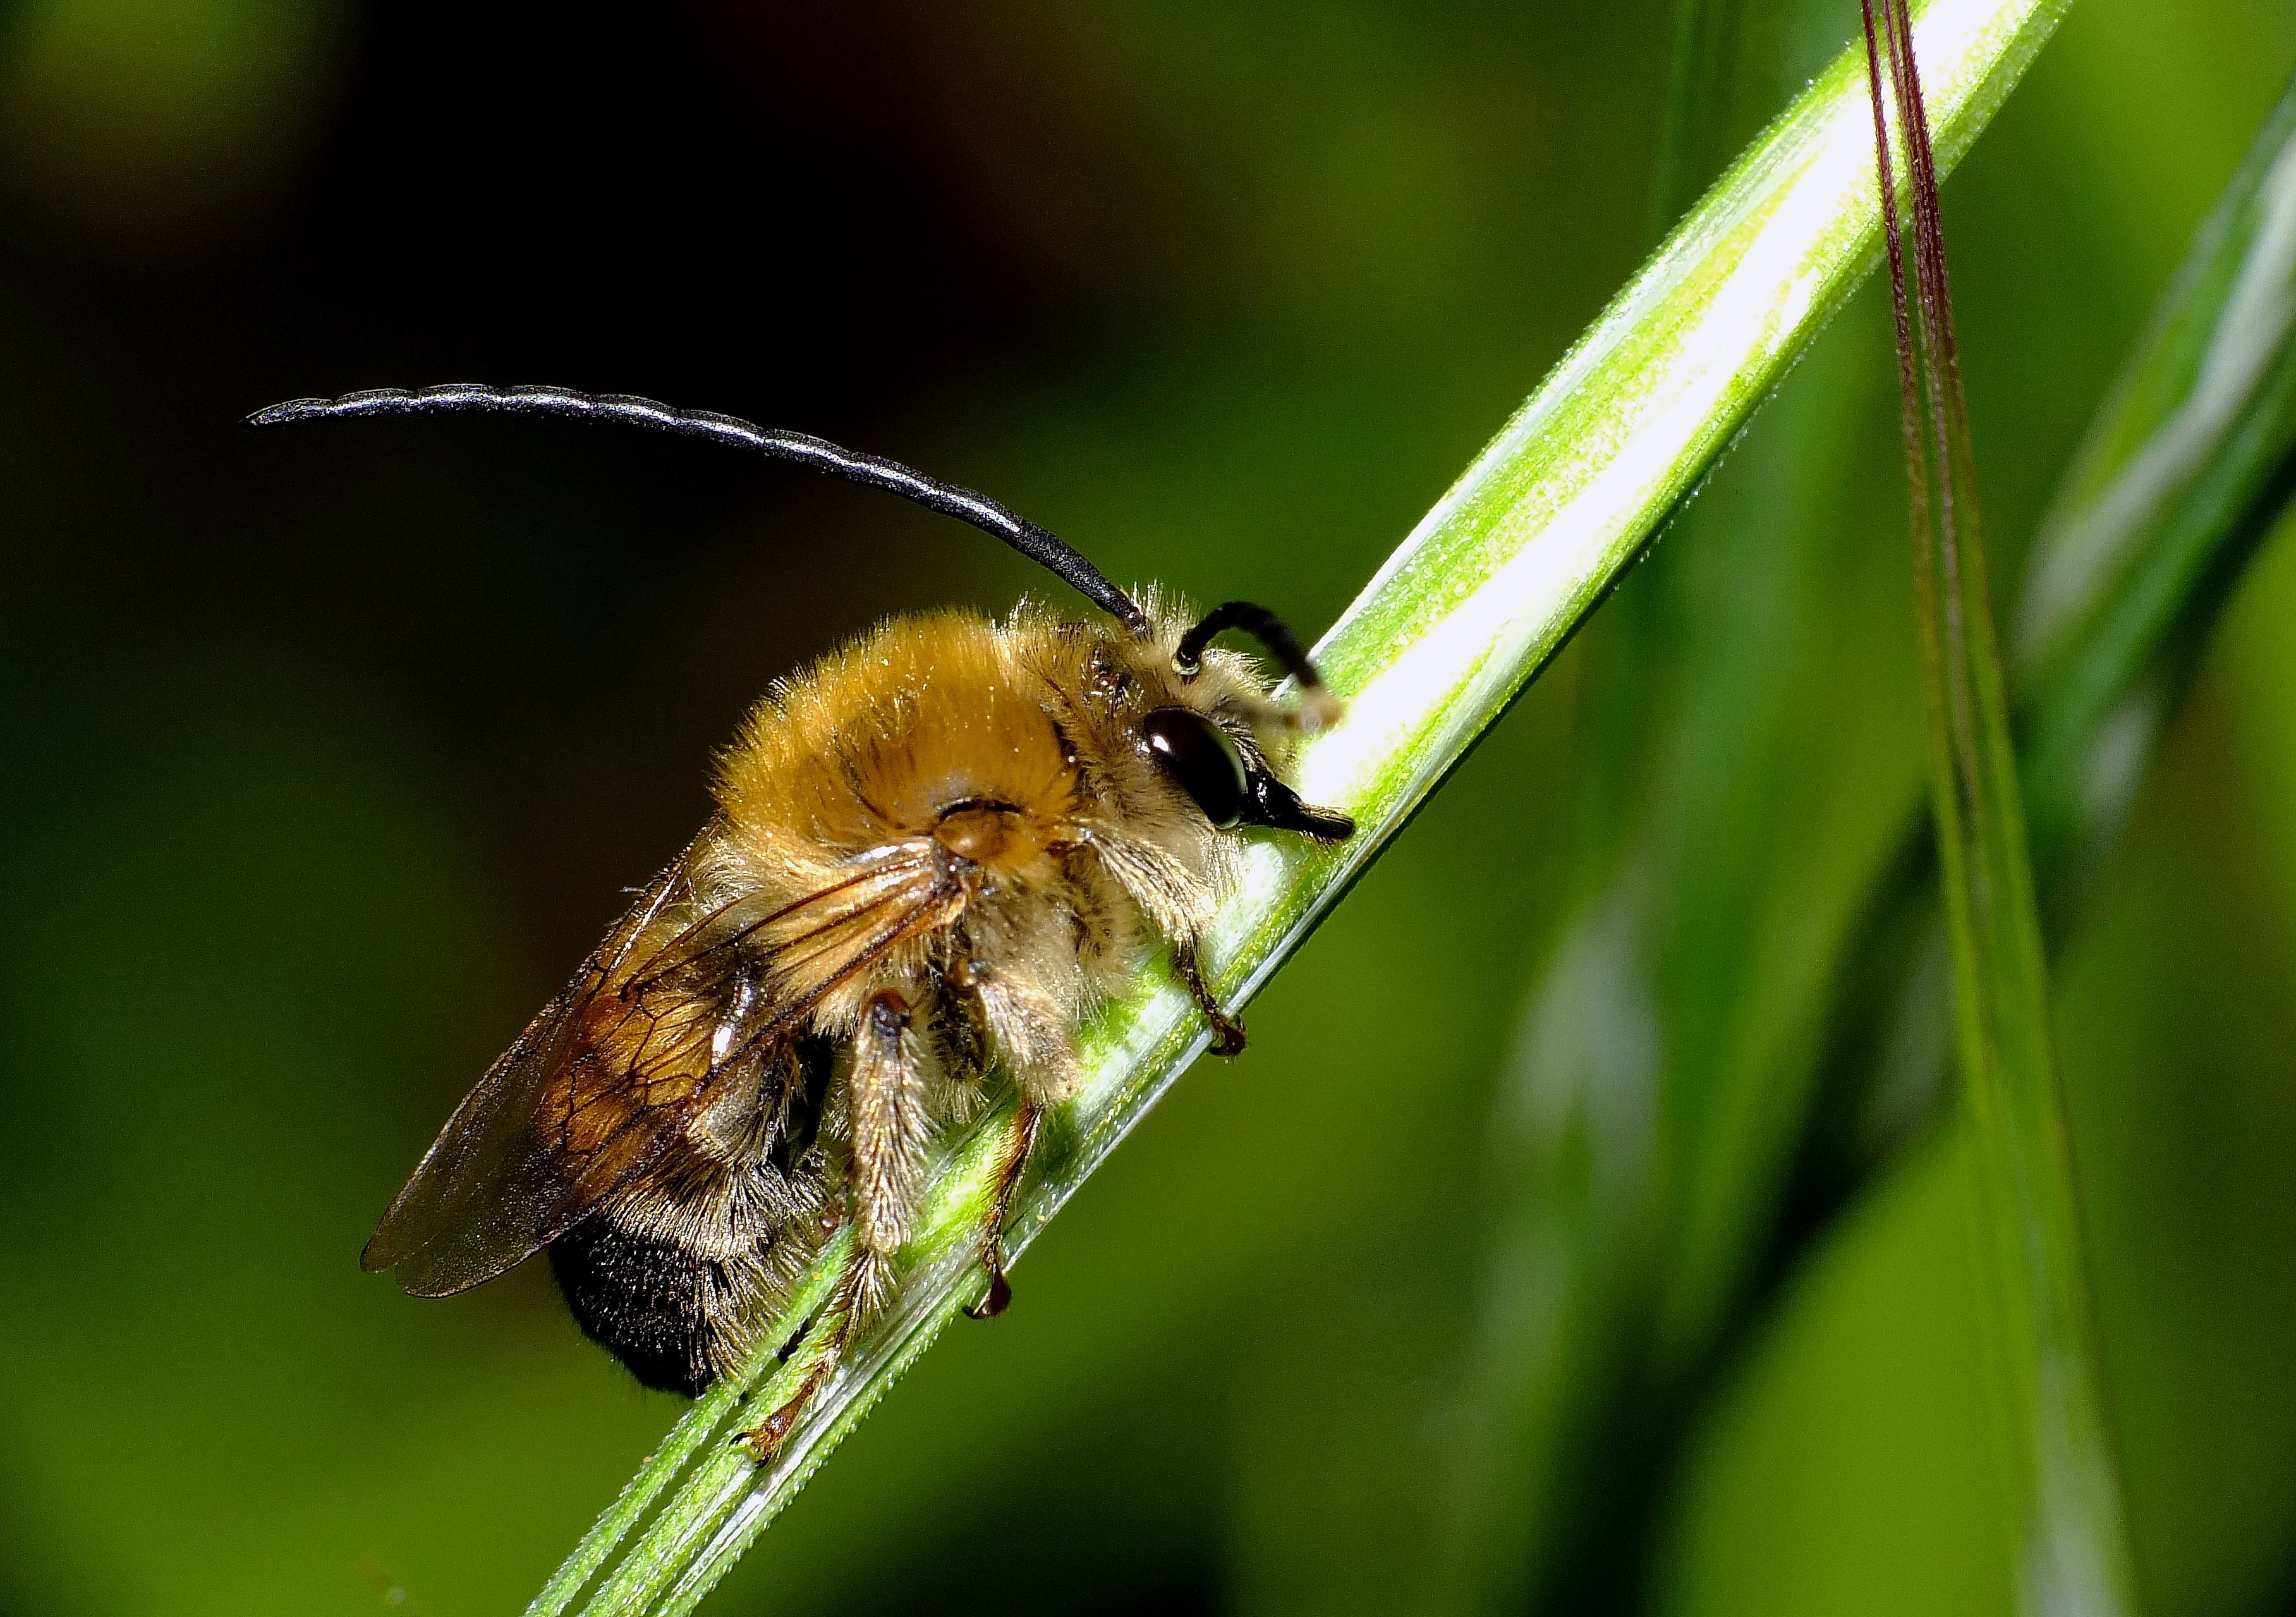
nature, grass, photography, flower, fly, wildlife, green, insect, macro, flora, fauna, invertebrate, close up, animals, bee, naturaleza, nectar, ggl1, gaby1, xovesphoto, animales, gphoto, raynox250, fujifilmxs1, macro photography, arthropod, honey bee, pollinator, plant stem, membrane winged insect